Shankarrao Godambe

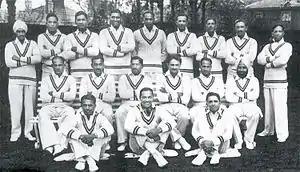
The 1932 Indian touring team in England.Godambe is standing third from right.

Shankarrao Ramachandra Godambe (1 March 1899 – 6 December 1969) was an Indian cricketer who played first-class cricket from 1920 to 1941.